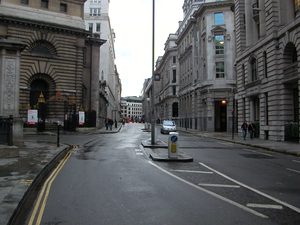
King William Street est une rue de la Cité de Londres.